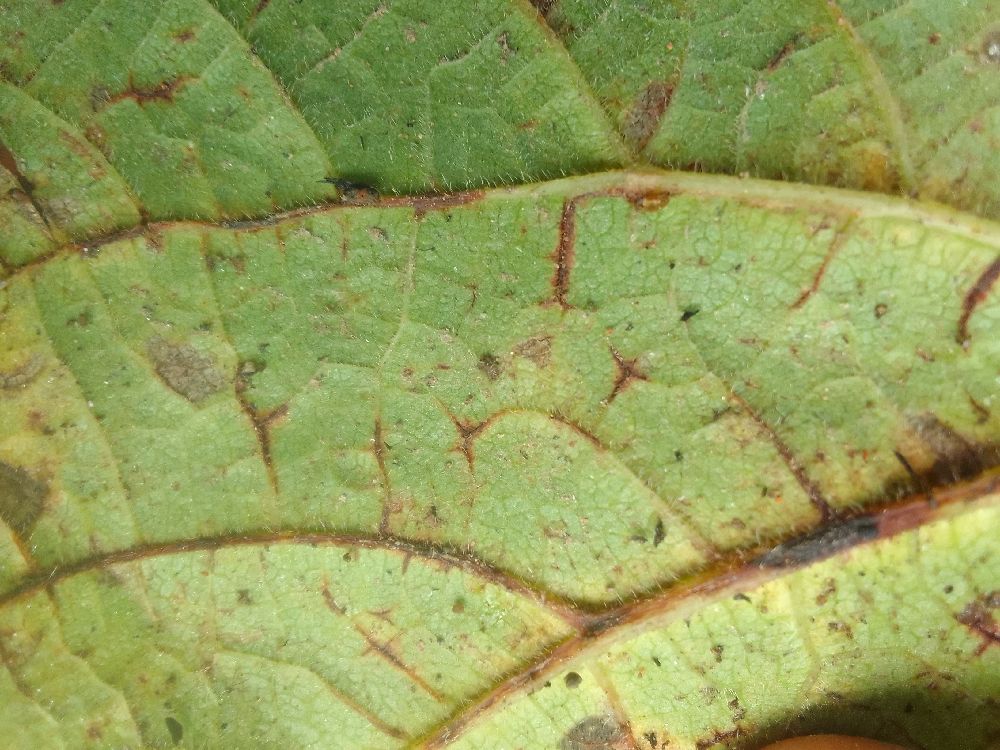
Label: anthracnose